Battle of Lenzen

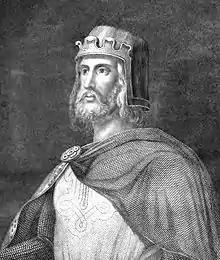
Henry I the Fowler.

The Battle of Lenzen was a land battle between a Saxon army of the Kingdom of Germany and the armies of the Slavic Redarii and Linonen peoples, that took place on 4 September 929 near the fortified Linonen stronghold of Lenzen in Brandenburg, Germany. The Saxon army, commanded by Saxon magnate Bernhard, destroyed a Slavic Redarii army. It marked the failure of Slavic attempts to resist German king Henry the Fowler's expansionism to the Elbe.